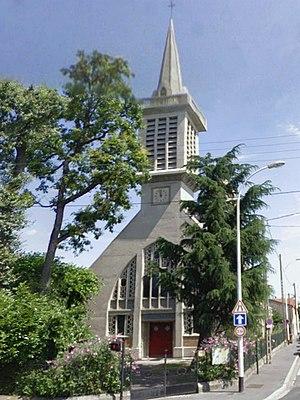
L'église Notre-Dame de l'Assomption à Neuilly-Plaisance
L'église Notre-Dame-de-l'Assomption de Neuilly-Plaisance est une église paroissiale de Seine-Saint-Denis, dévolue au culte catholique. Elle est dédiée à l'Assomption de Marie et dépend du diocèse de Saint-Denis. Elle est bâtie sur le Plateau d'Avron.
Cet article recense les monuments historiques de la Seine-Saint-Denis, en France.
Cet article recense les édifices protégés au titre du Patrimoine du XXᵉ siècle du département de la Seine-Saint-Denis, en France.